Agueda Kahabagan

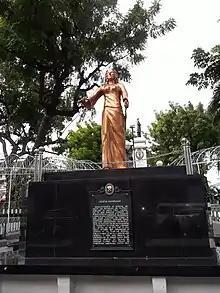
Statue and historical marker of Agueda Kahabagan in Santa Cruz, Laguna

Agueda Kahabagan y Iniquinto was a Philippine general in the Philippine Republican Army and a member of the "Katipunan".